Wiesbaden

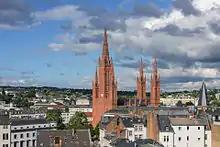
The Marktkirche, designed by Carl Boos: Its neo-Gothic steeple dominates the Historical Pentagon.

In the Revolutions of 1848, 30,000 citizens of Nassau assembled in Wiesbaden on 4 March. They demanded a constitution from the Duke, which they received.